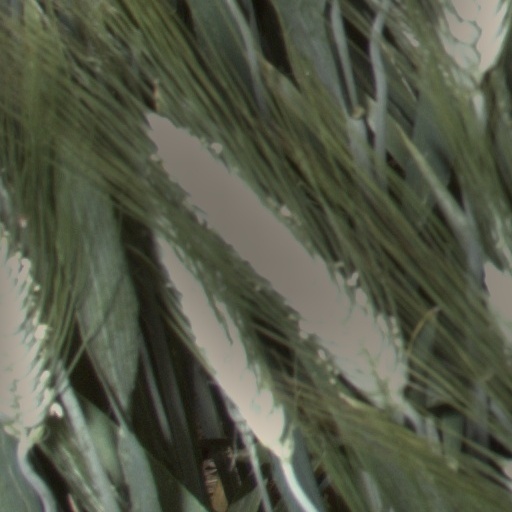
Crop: wheat